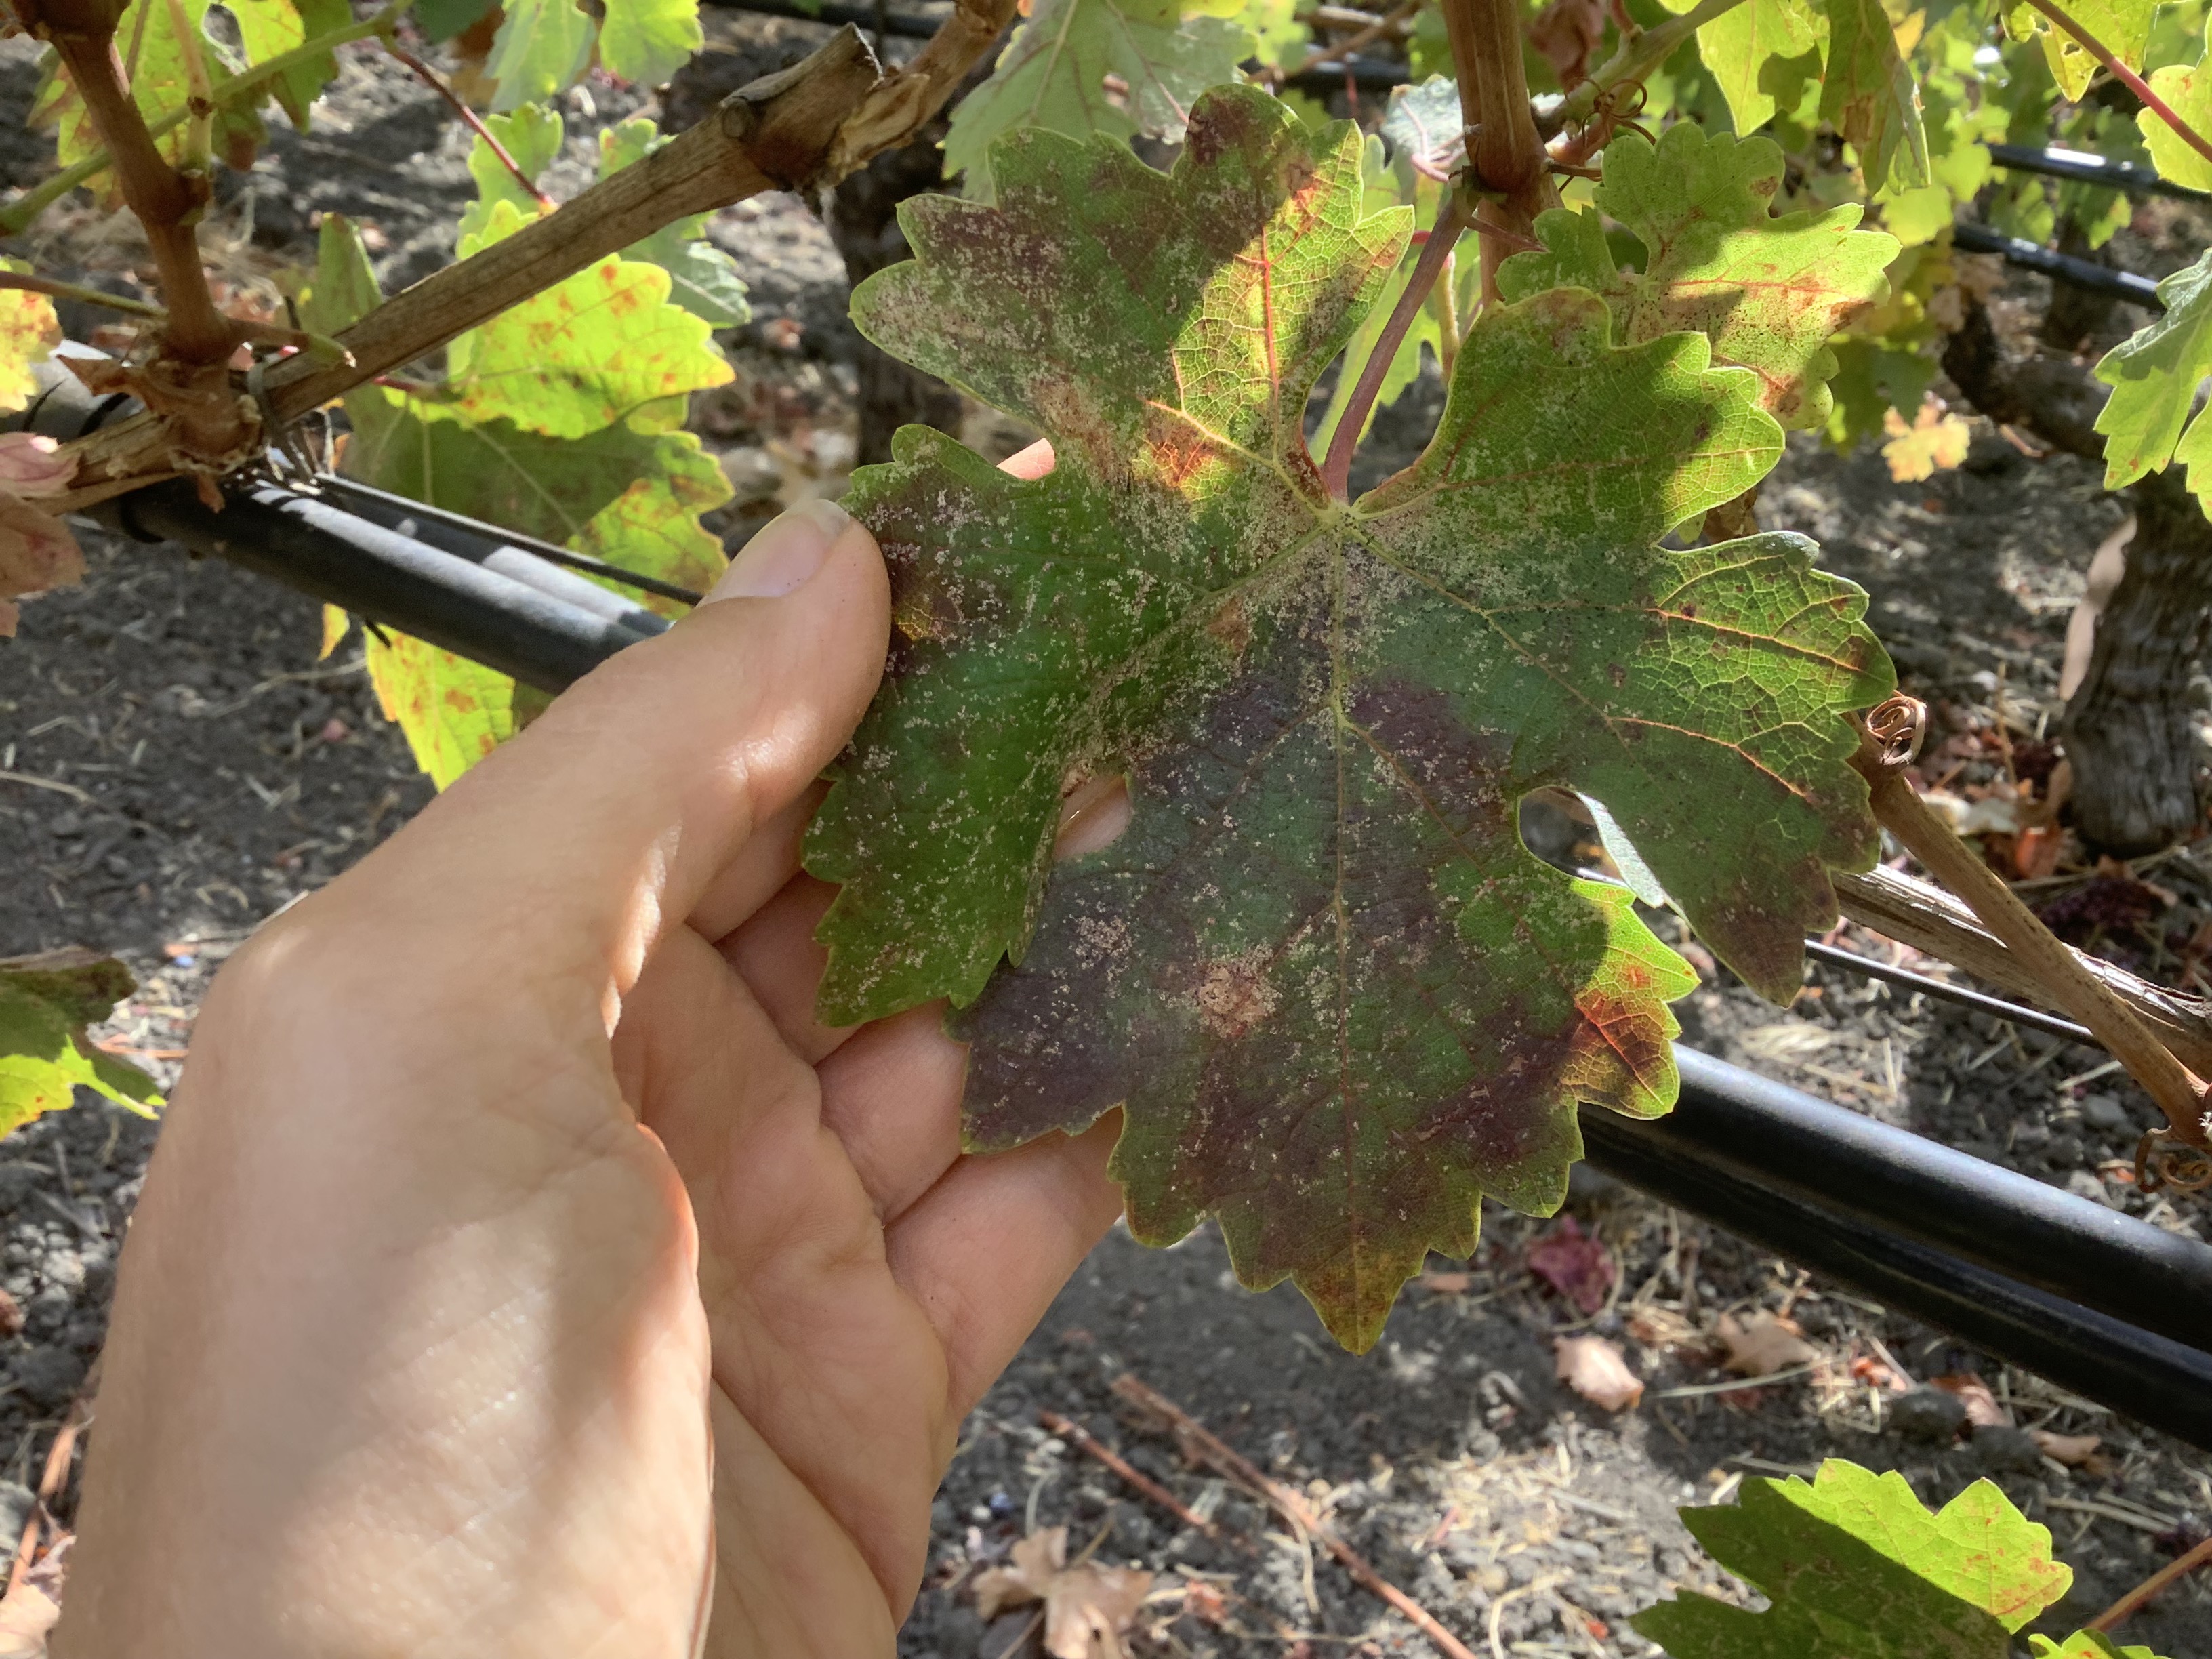
Label: Other Red